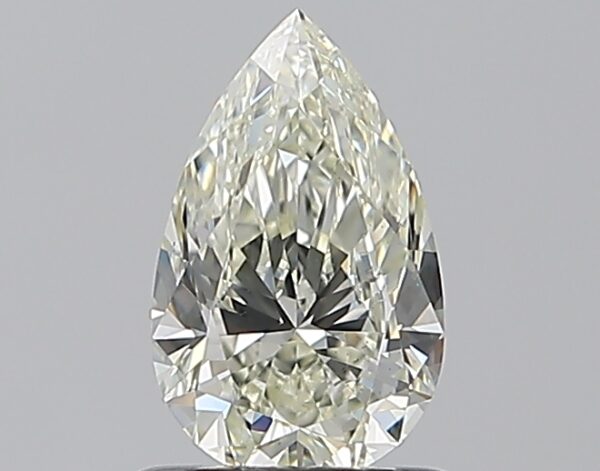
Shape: pear
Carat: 0.8
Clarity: VS1
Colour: L
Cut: EX
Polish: EX
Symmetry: VG
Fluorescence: N
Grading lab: GIA
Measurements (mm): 8.11 x 5 x 3.14